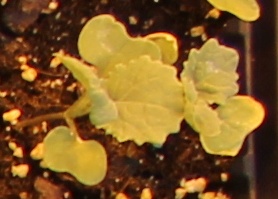
Label: Canola